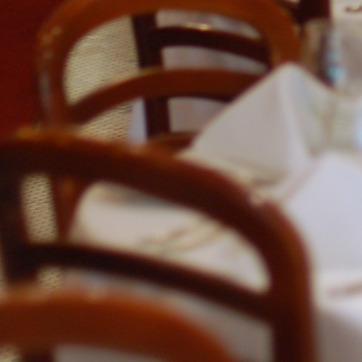
Material: wood